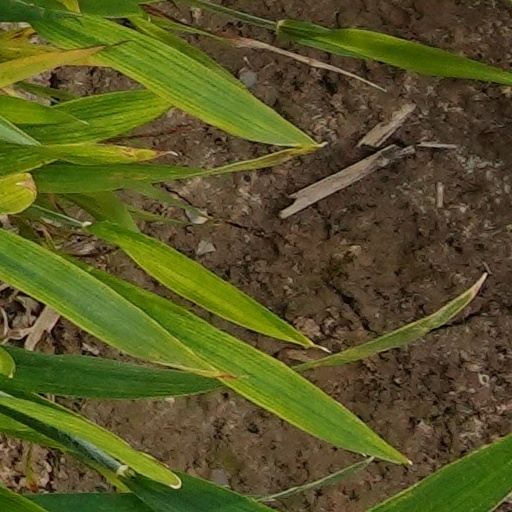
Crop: wheat